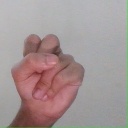
अक्षर: स